Eithne Dunne

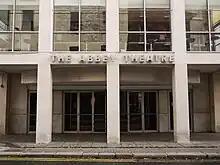
Eithne Dunne had many roles in the Abbey Theatre. She had a strong connection to the theatre

Dunne's daughter, Anne, was a cosmetologist in Switzerland. Dunne performed in "The Playboy Of the Western World" a number of times and went to New York with the play. Her work was also experienced in the Dublin Film Festival in September 1961 when she performed as Mrs. Warren in "Mrs. Warrens Profession" by George Bernard Shaw. Her work also was experienced on the screen in the movie "8 o'clock walk" directed by Lance Comfort where she played Mrs. Evans, this was a big opportunity which caused her to leave Ireland for Britain. She travelled to New York which paved the way for other actresses to also go to the United States. Dunne was featured in many famous Irish playwrights work both in New York and in Ireland. Her work has been highly commended by fellow playwrights as well as within well regarded news articles.